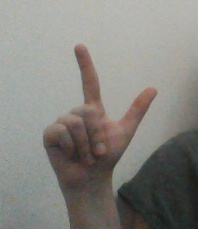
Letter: laam